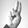
ASL letter: U